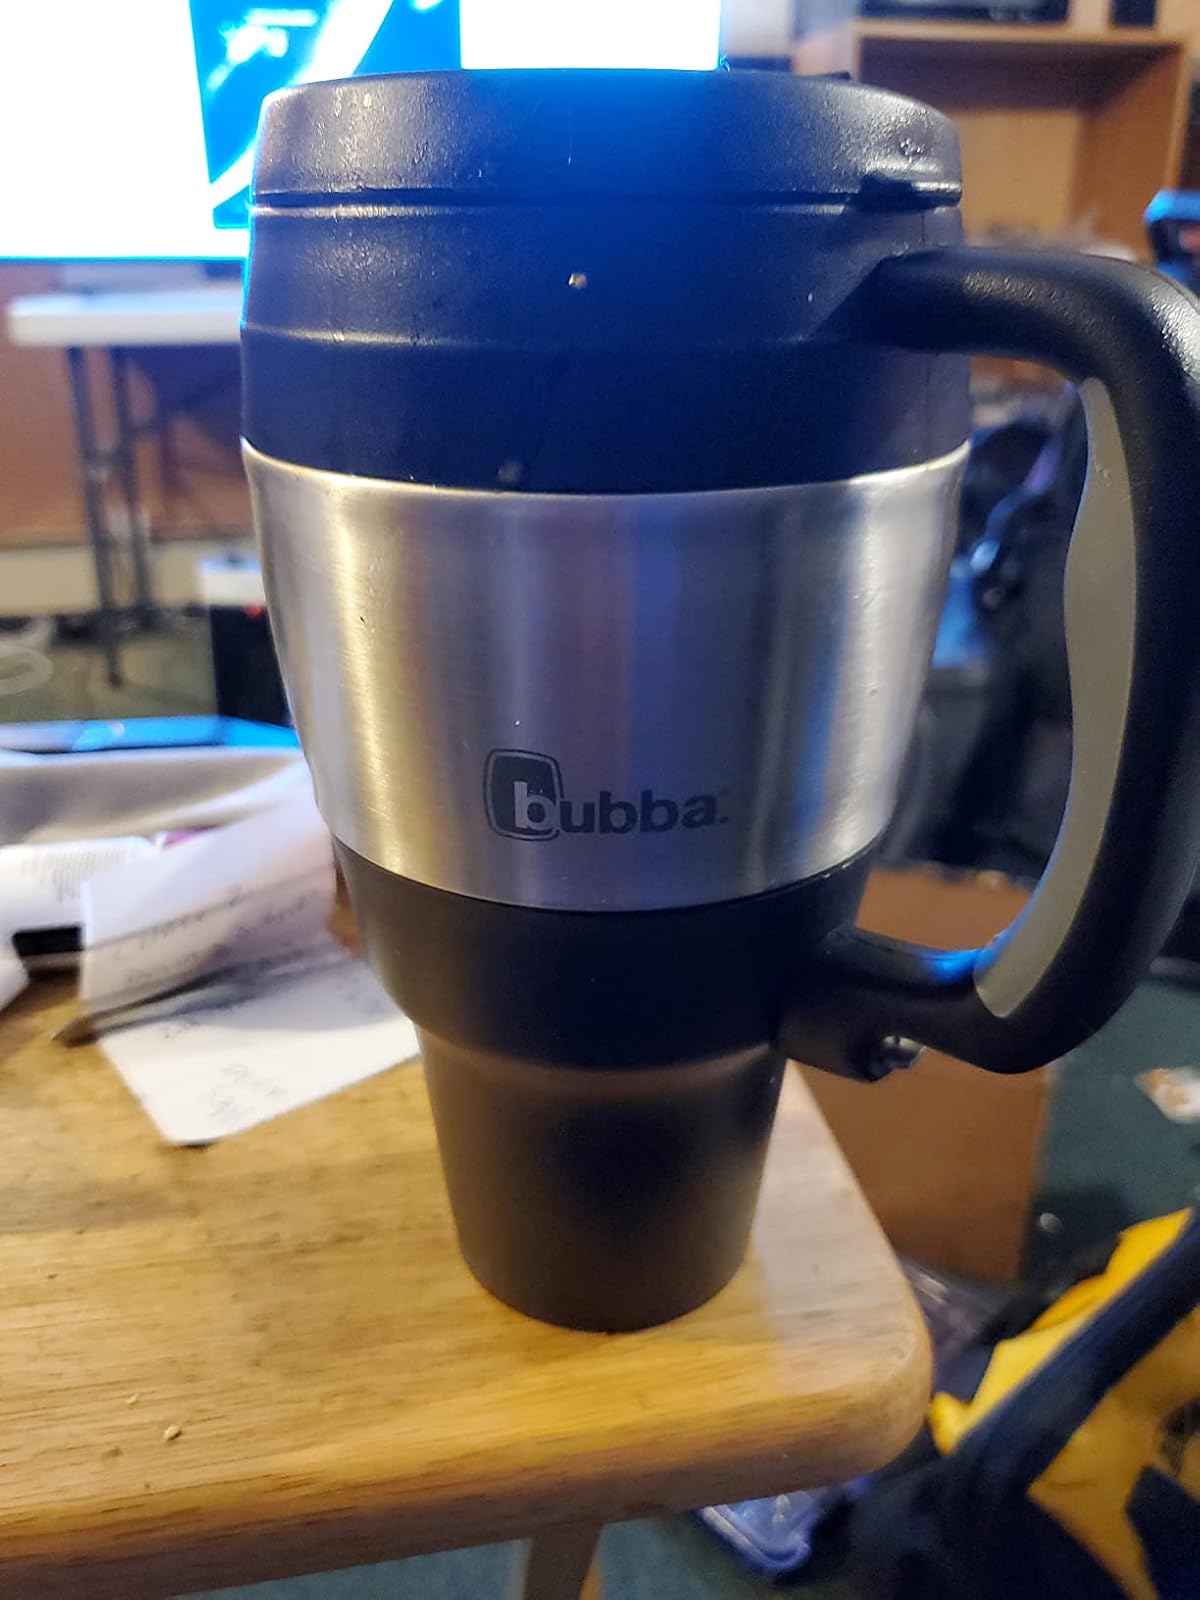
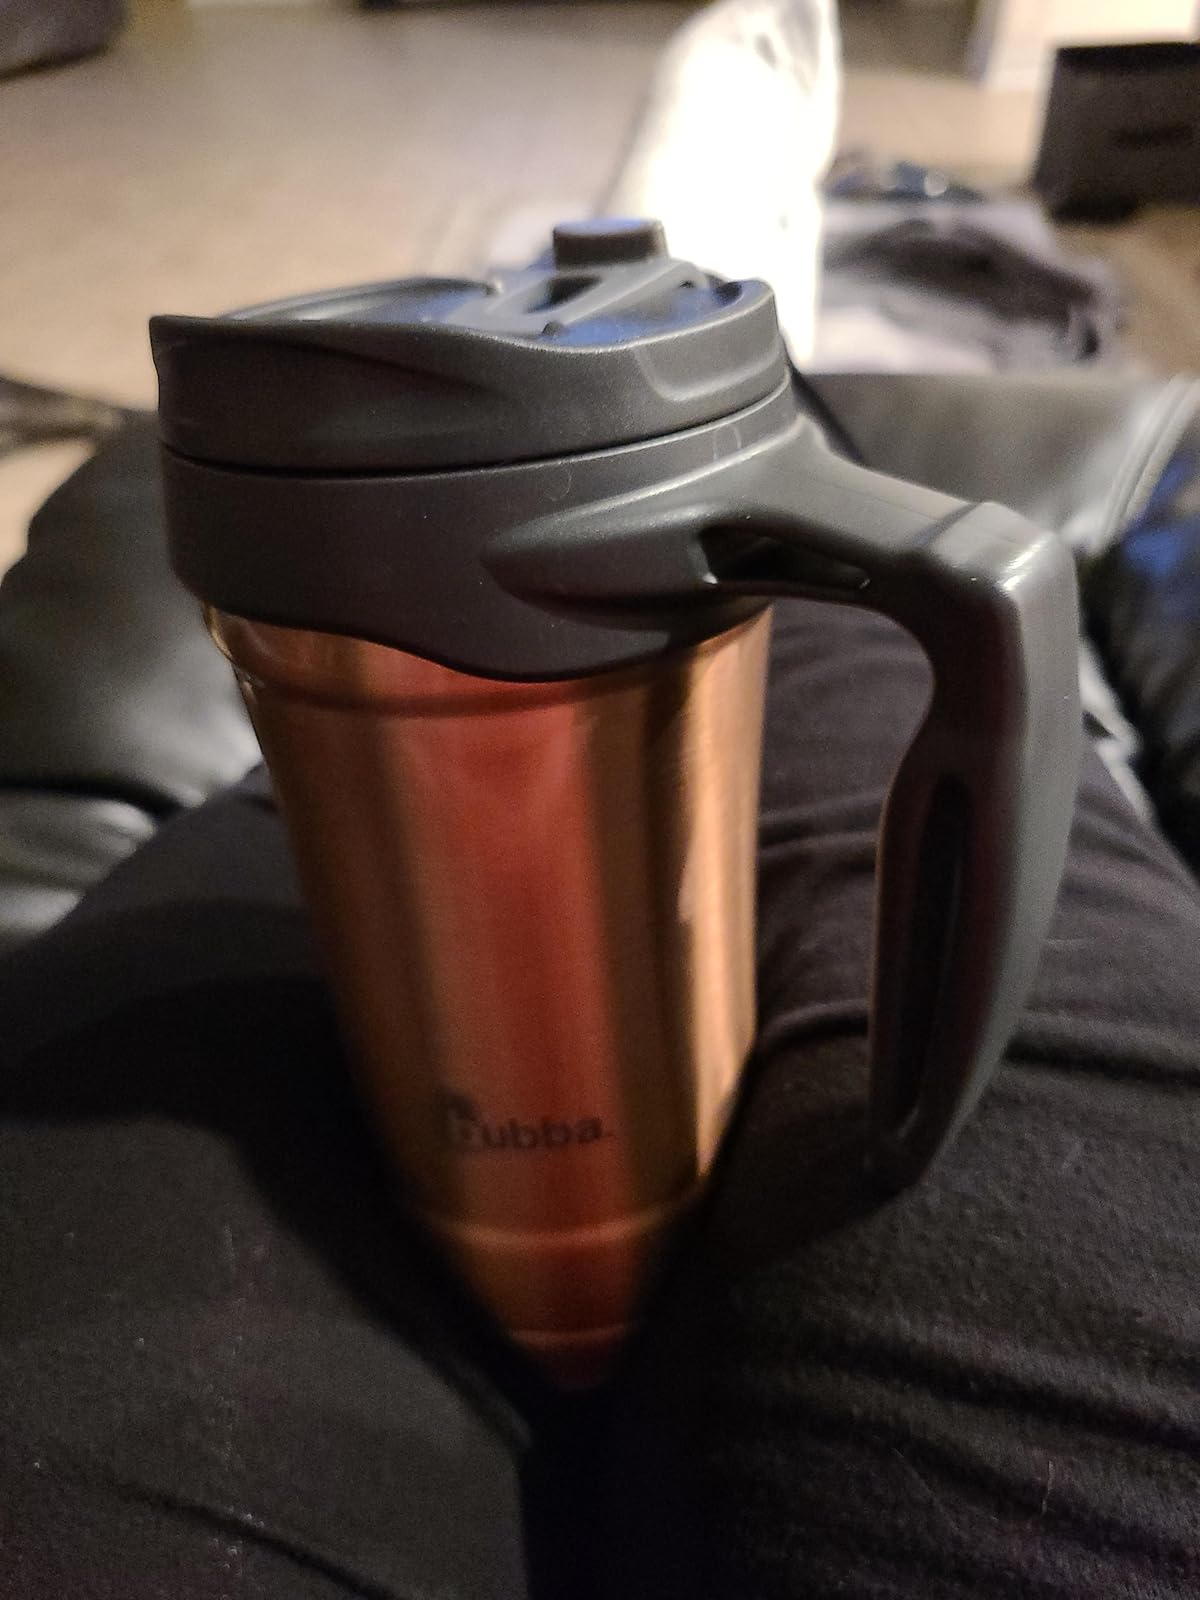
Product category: items_mug
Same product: no